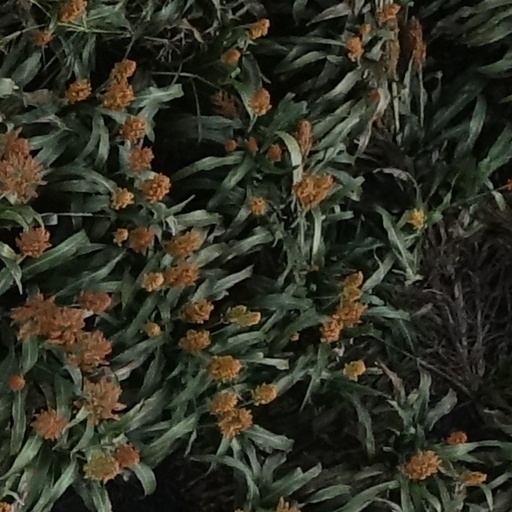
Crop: sorghum